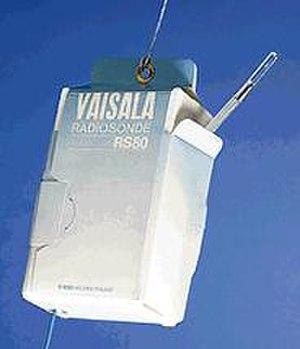
Vaisala est une société finlandaise, fondée en 1936, qui développe, fabrique et commercialise des produits et services pour la mesure environnementale et industrielle.